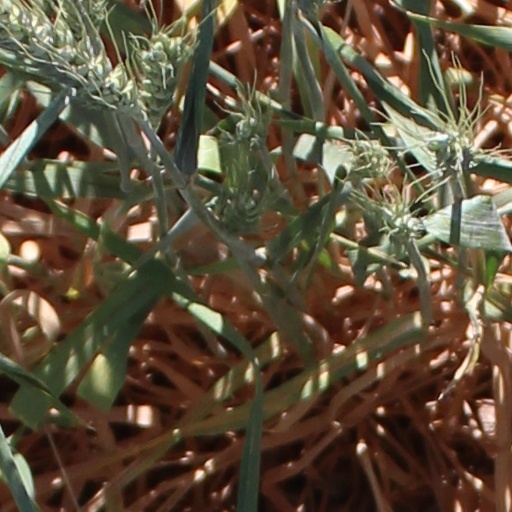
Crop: wheat